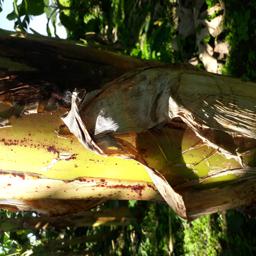
Label: PSEUDOSTEM WEEVIL